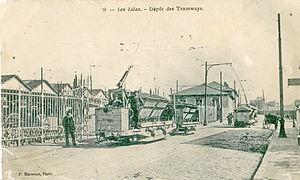
Carte postale ancienne éditée par Marmuse
La Compagnie des tramways de l'Est parisien exploitait entre 1900 et 1921 un réseau de tramways électriques à l'est de Paris.